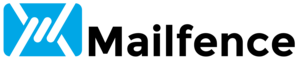
Mailfence est un service de messagerie chiffré propriétaire basé sur le standard OpenPGP qui offre le chiffrement de bout en bout et la signature numérique. Il a été lancé en novembre 2013 par ContactOffice Group qui gère une suite collaborative en ligne pour des professionnels, universités et autres organisations depuis 1999.